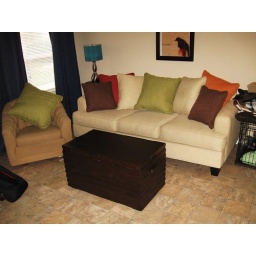
Bought in August 2008Hasn't been used much.Extra big green pillow like the one pictured. Excellent condition.Paid: $500Asking:$300